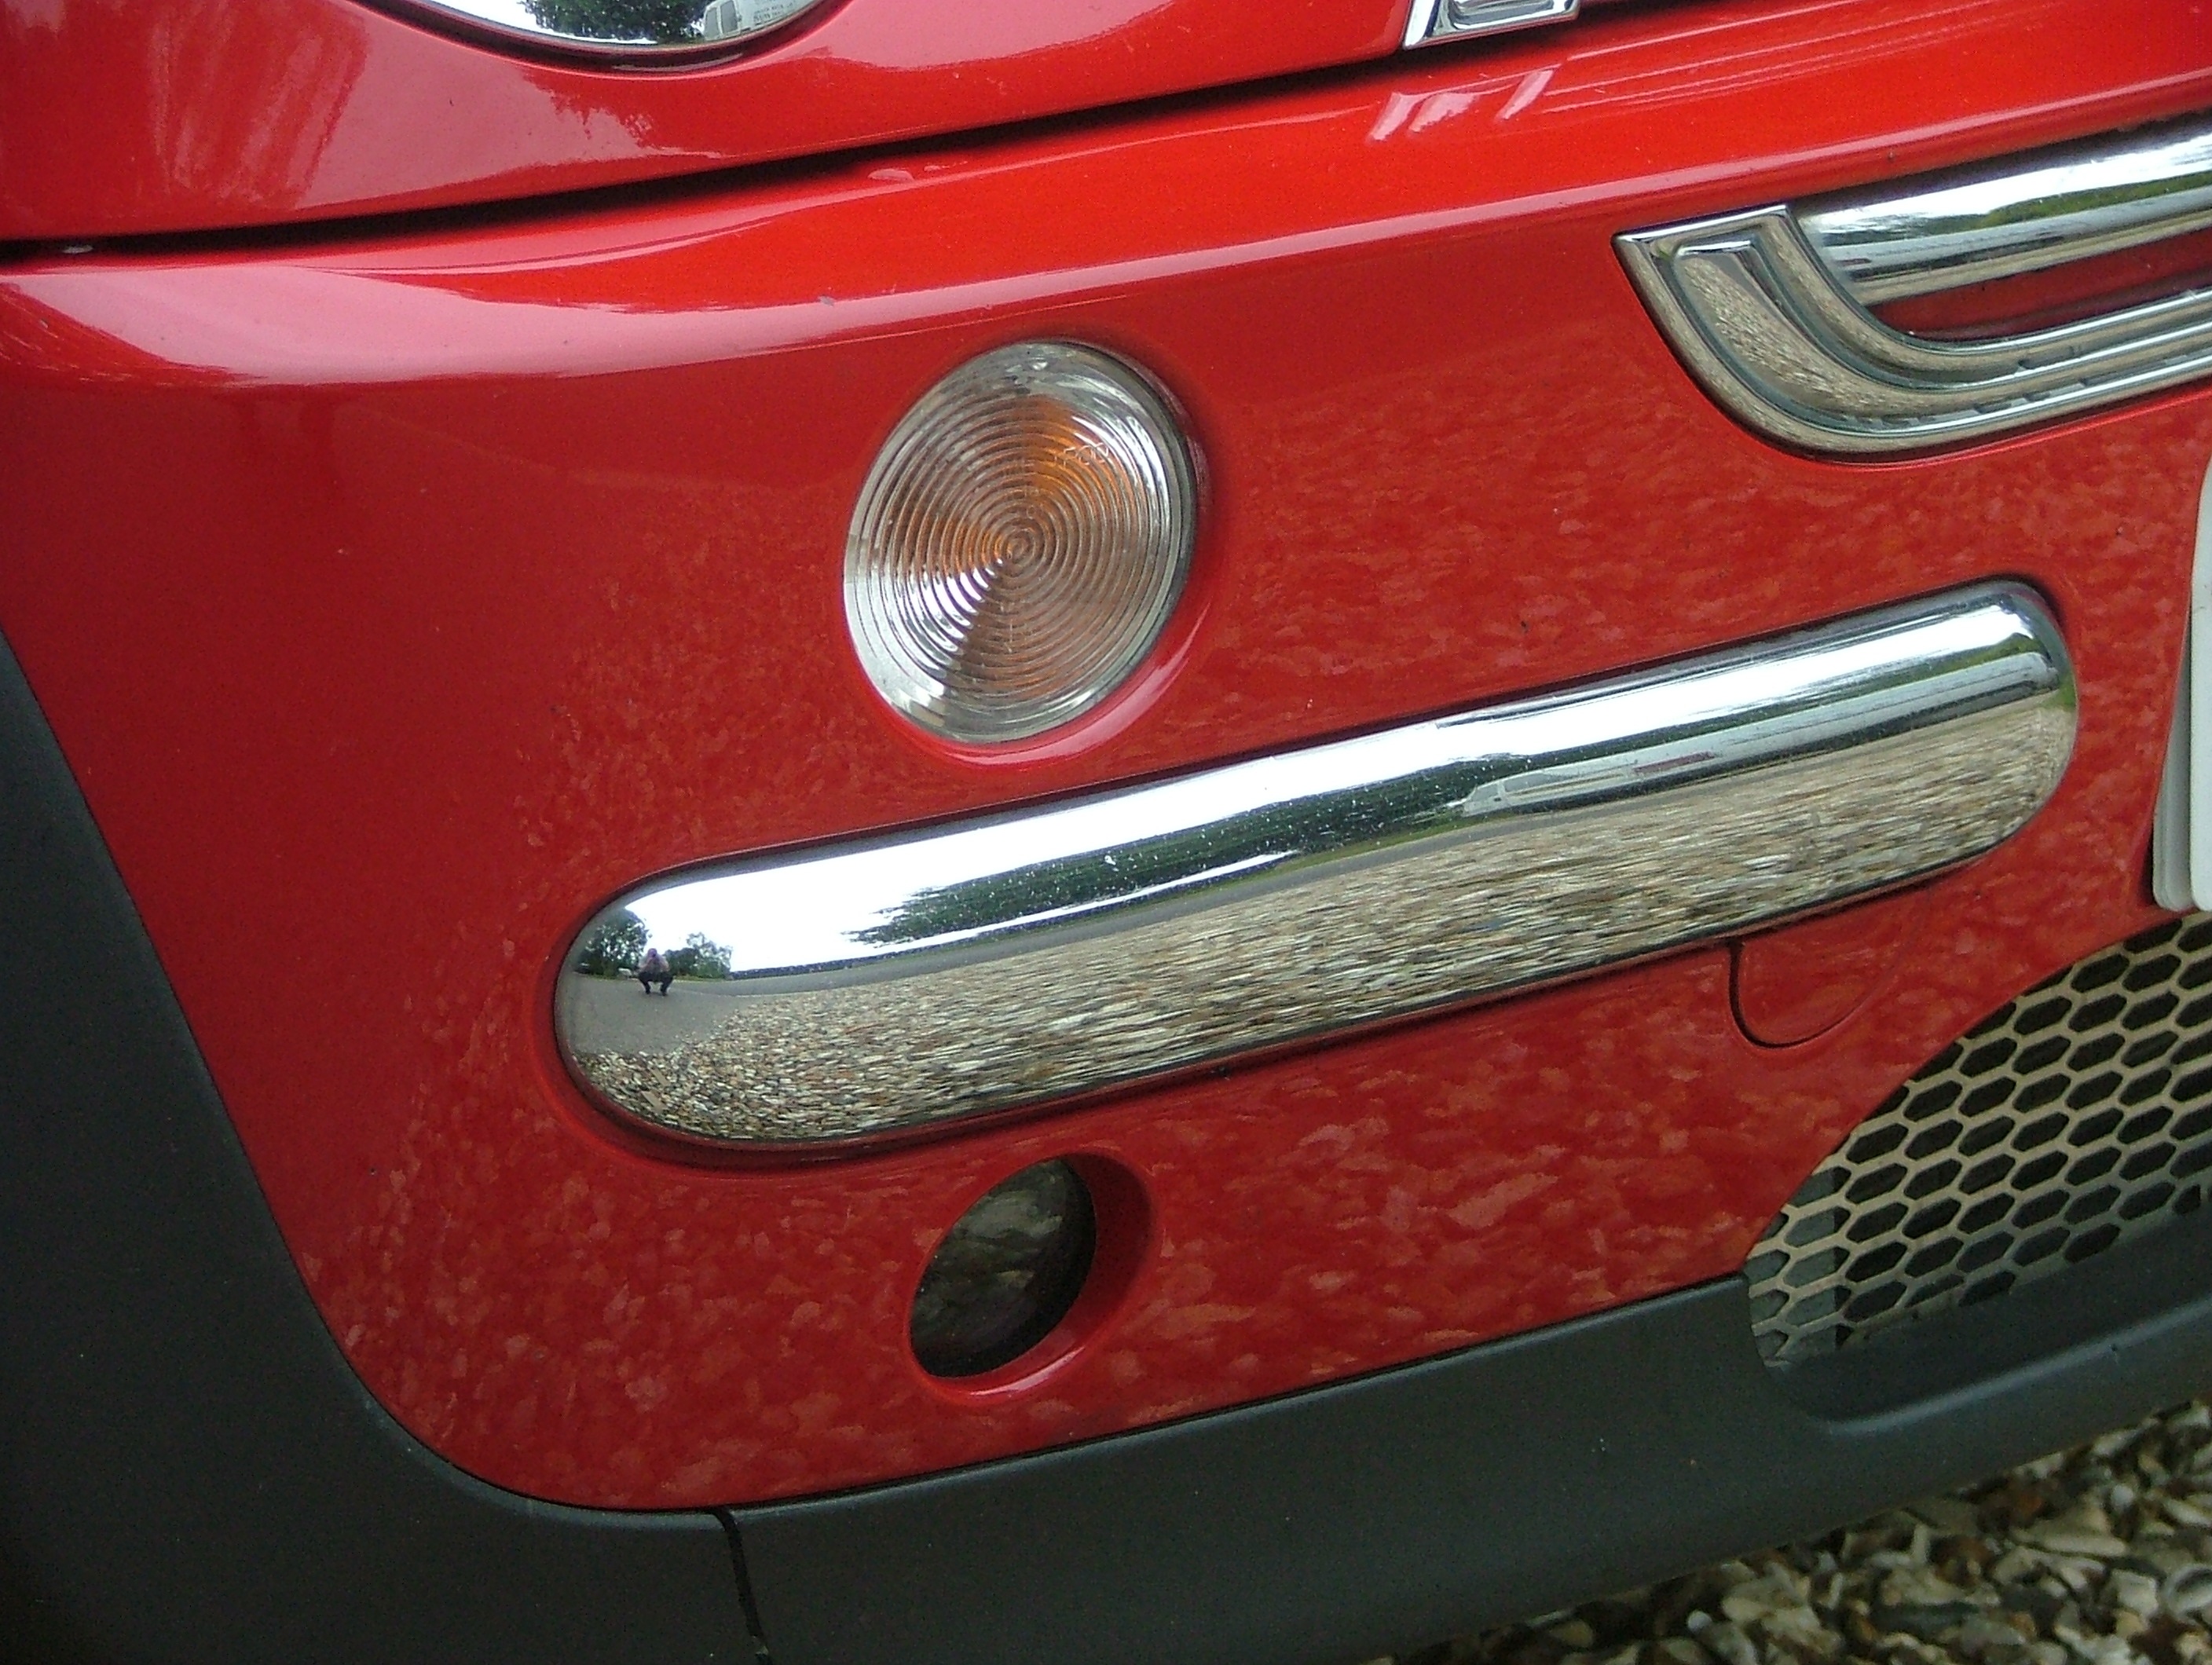
car, wheel, automobile, retro, transport, red, vehicle, sports car, bumper, design, mini, land vehicle, automobile make, automotive exterior, compact car, luxury vehicle, vehicle registration plate, family car